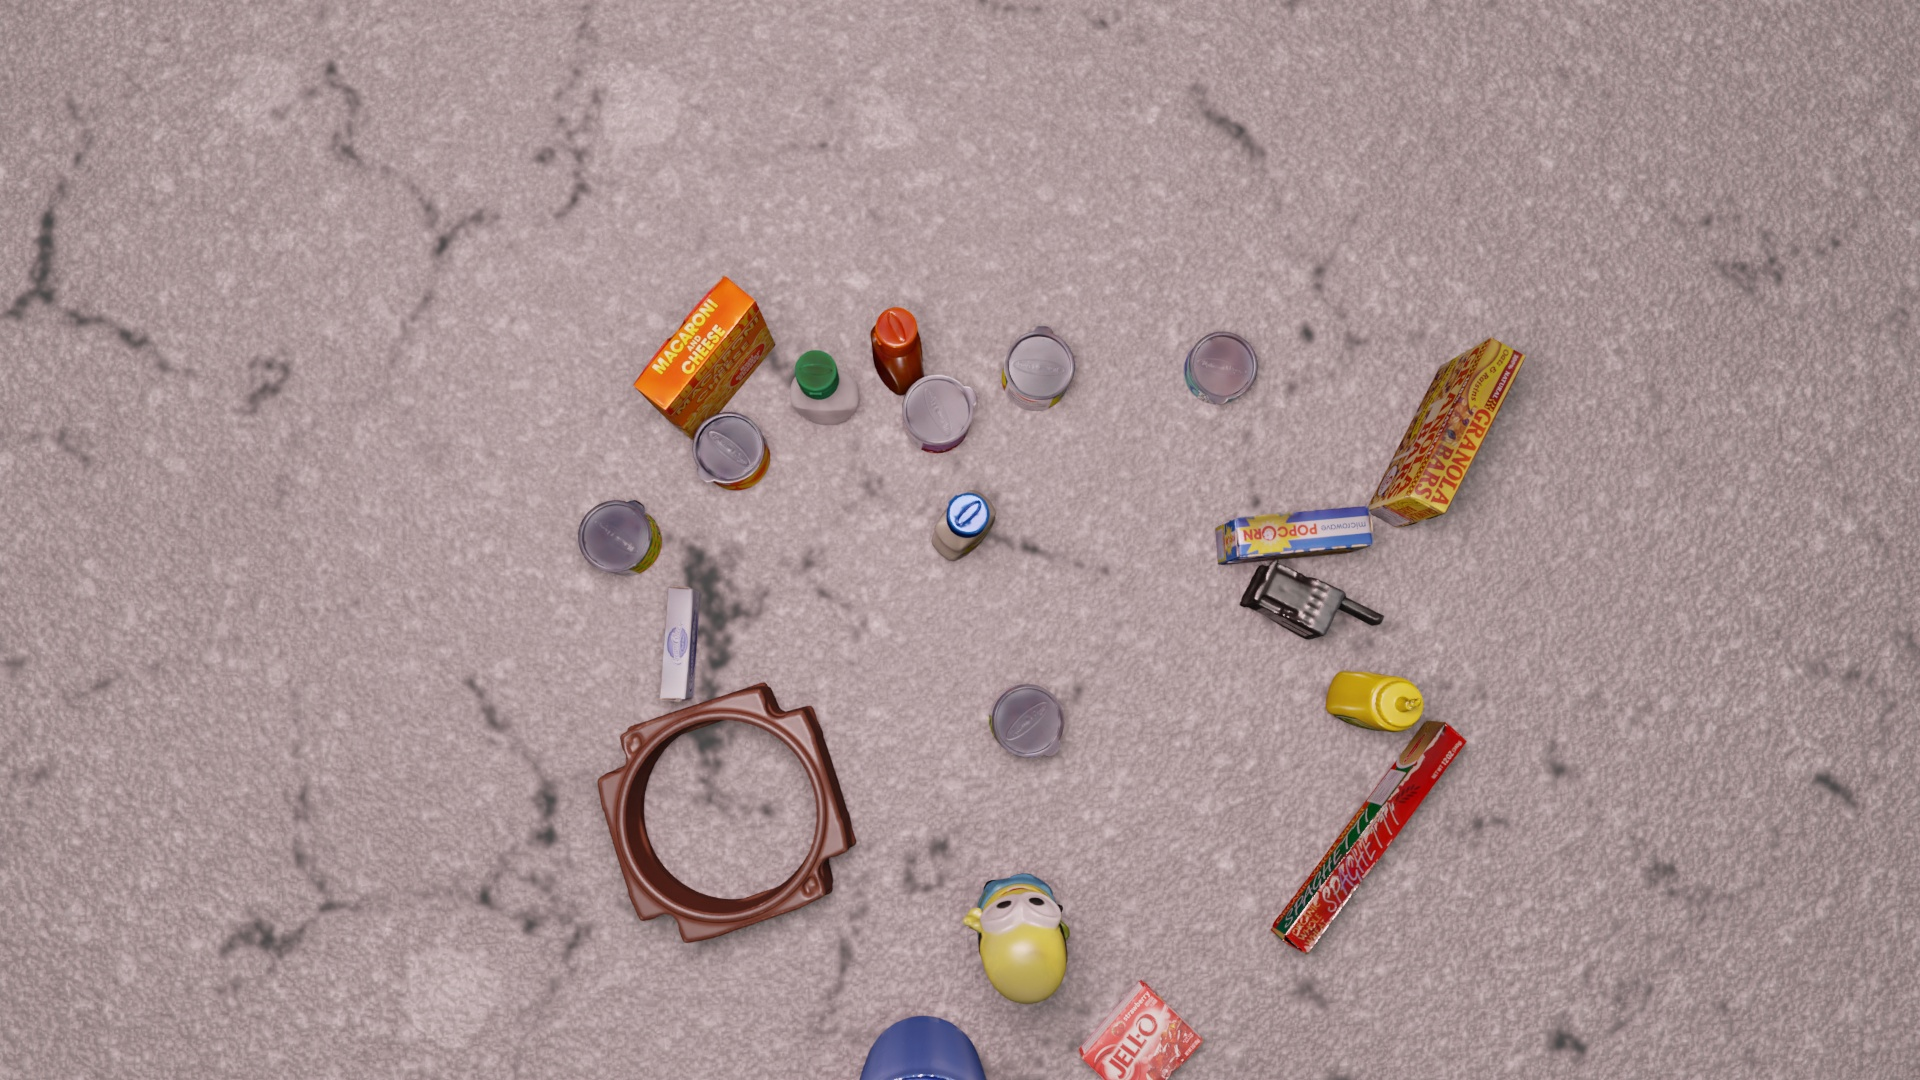
Question:
What are the eight normalized (x, y) image coordinates between 0 and 1 of the cuboid corners for the can of sliced peaches? Your answer should be a list of normalized (x, y) image coordinates between 0 and 1 with bottom face first then top face, all counter-clockwise.
Answer: [(0.382812, 0.377778), (0.355729, 0.426852), (0.381771, 0.47037), (0.408854, 0.421296), (0.378646, 0.366667), (0.35, 0.418519), (0.377083, 0.463889), (0.405729, 0.412037)]